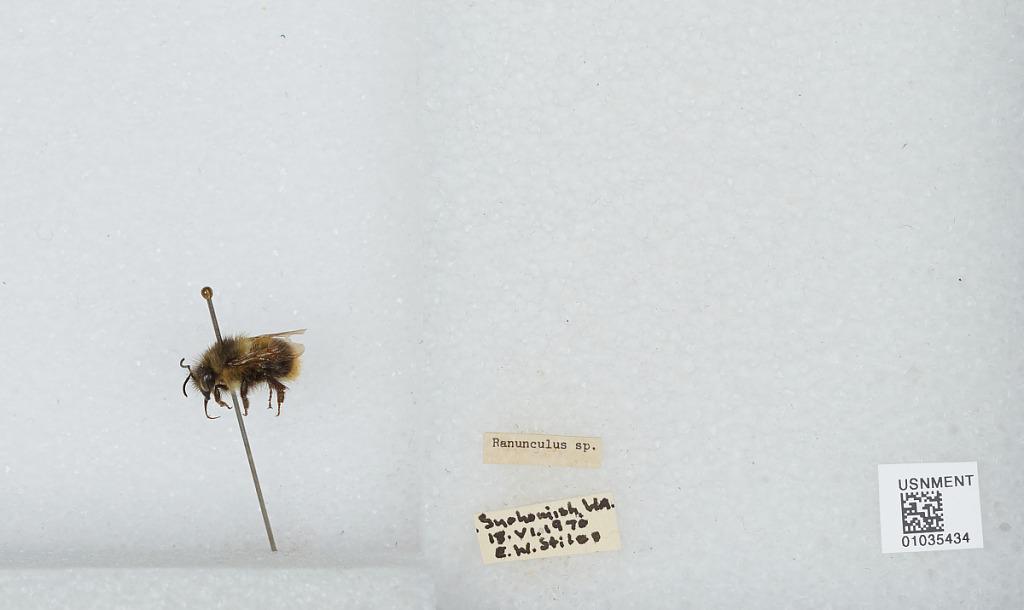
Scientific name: Bombus (Pyrobombus) mixtus Cresson
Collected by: E. Stiles
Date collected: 1970-6-18
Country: United States
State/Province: Washington
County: Snohomish
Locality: Snohomish
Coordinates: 47.9192, -122.091